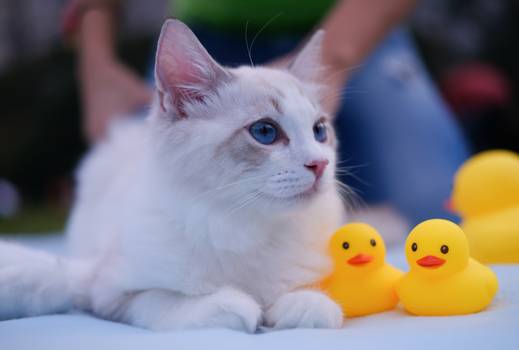
Label: No Watermark